Answer in natural language. Consider the 3D positions of the objects in the scene and not just the 2D positions in the image. Is the centerpoint of  open cardboard box (marked B) at a higher height than colorful landscape painting (marked C)? Choose between the following options: no or yes
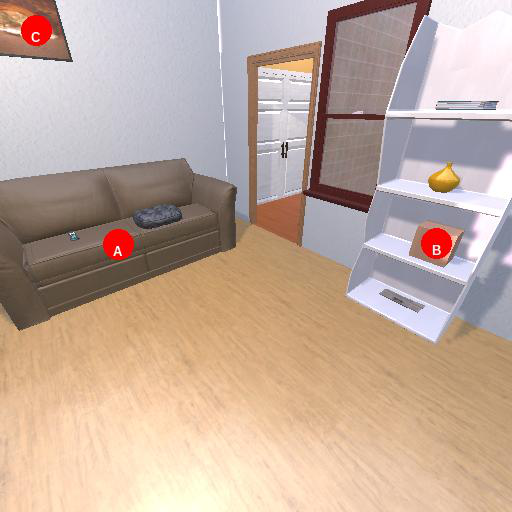
<answer>no</answer>